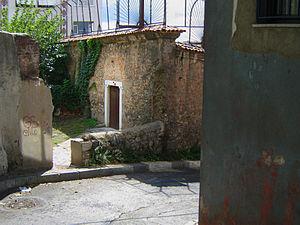
Cet article présente une liste de synagogues de Turquie.
Le karaïsme est un courant du judaïsme qui s'est séparé du judaïsme rabbinique au plus tard au VIIIᵉ siècle. Contrairement au judaïsme rabbinique, le karaïsme refuse la sacralité de la Loi orale, compilée notamment dans le Talmud. Ses adhérents sont appelés les « karaïtes » ou les « karaïmes », et sont parfois surnommés bnei ou ba'alei haMiqra. Pour les karaïtes, seule la Bible hébraïque possède une valeur sacrée.